Kummattikali

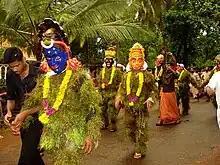
Kummattikalli performers moving house to house in Thrissur.

Kummattikali or Kummatti Kali is the famous colorful mask-dance of Kerala, prevalent in Thrissur District, Palakkad District and parts of South Malabar. During the festival of Onam, Kummattikali performers move from house to house collecting small gifts and entertaining people. Kummatti dances are rampant in the Thrissur district during Onam. Pristine or original form of Kummattikali can be seen in the Bhadrakali temple in Palakkad district.